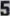
Number: 5